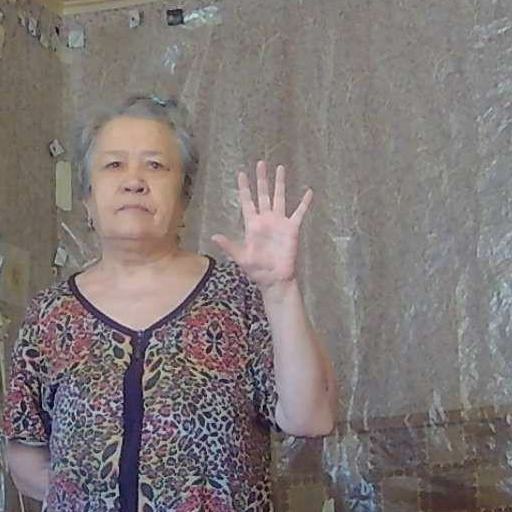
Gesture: palm